Monster's Ball

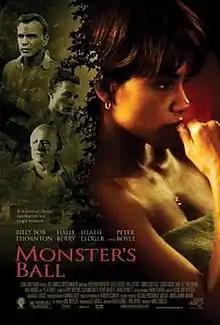
Theatrical release poster

Monster's Ball is a 2001 American romantic drama film directed by Marc Forster, produced by Lee Daniels and written by Milo Addica and Will Rokos, who also appeared in the film. It stars Billy Bob Thornton, Heath Ledger, Halle Berry, and Peter Boyle, with Sean Combs, Mos Def, and Coronji Calhoun in supporting roles.